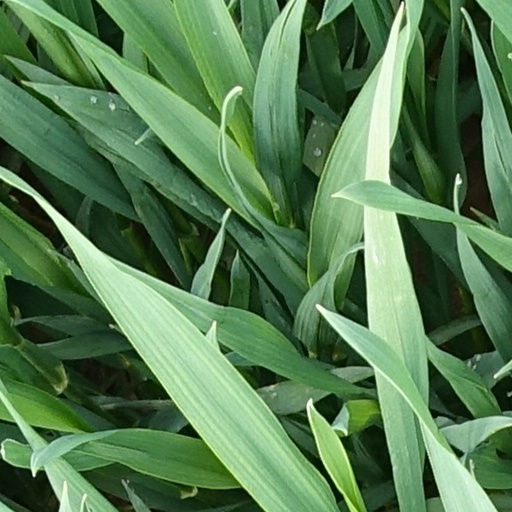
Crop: wheat